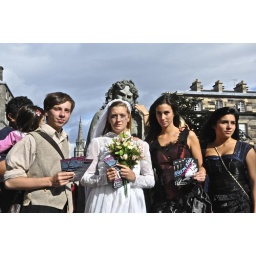
edinburgh international fringe and comedy festival 2009 pretty girl in red mac